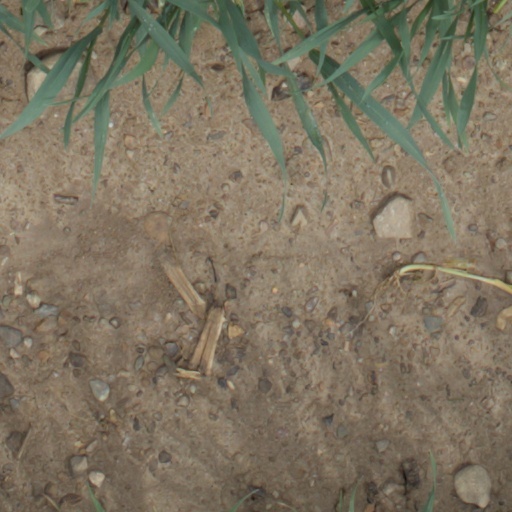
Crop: wheat